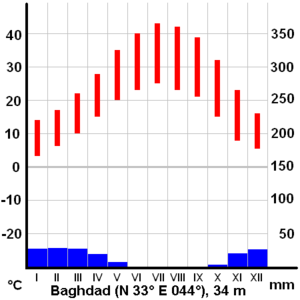
Bagdad ou Baghdad est la capitale de l’Irak et de la province de Bagdad. Elle est située au centre-Est du pays et est traversée par le Tigre. Ses habitants s'appellent les Bagdadiens.